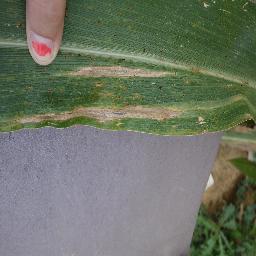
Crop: corn
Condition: (maize)_northern_blight